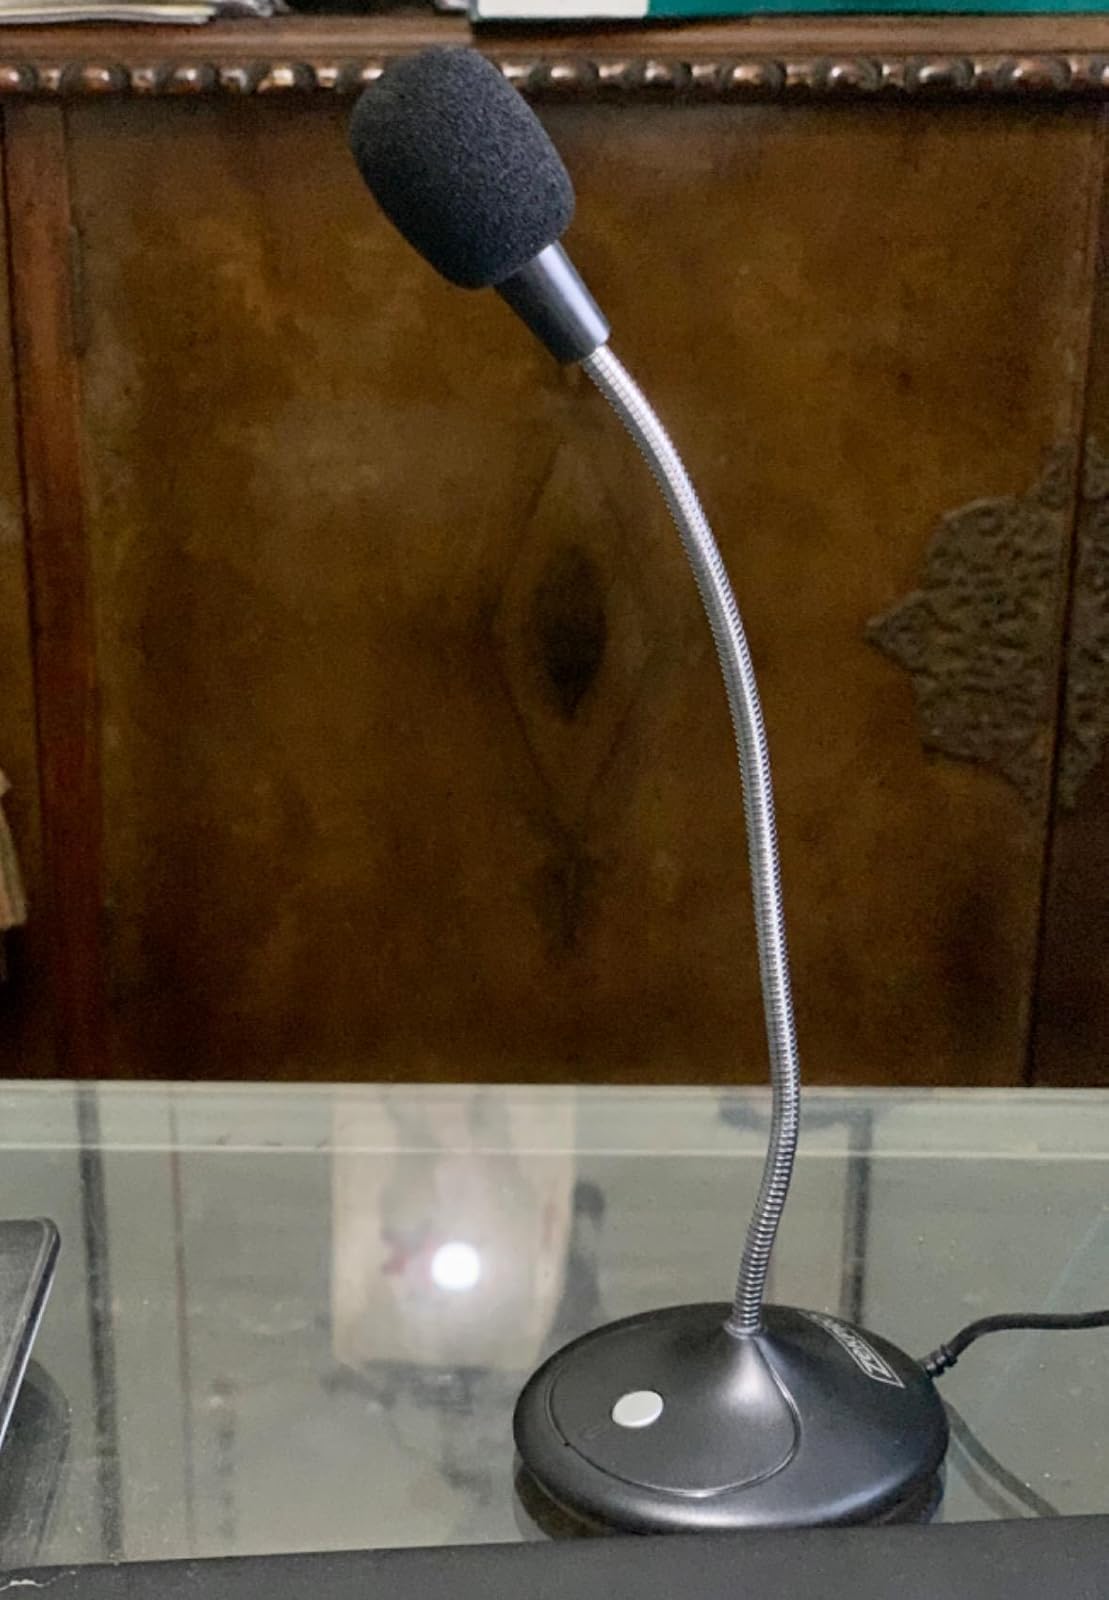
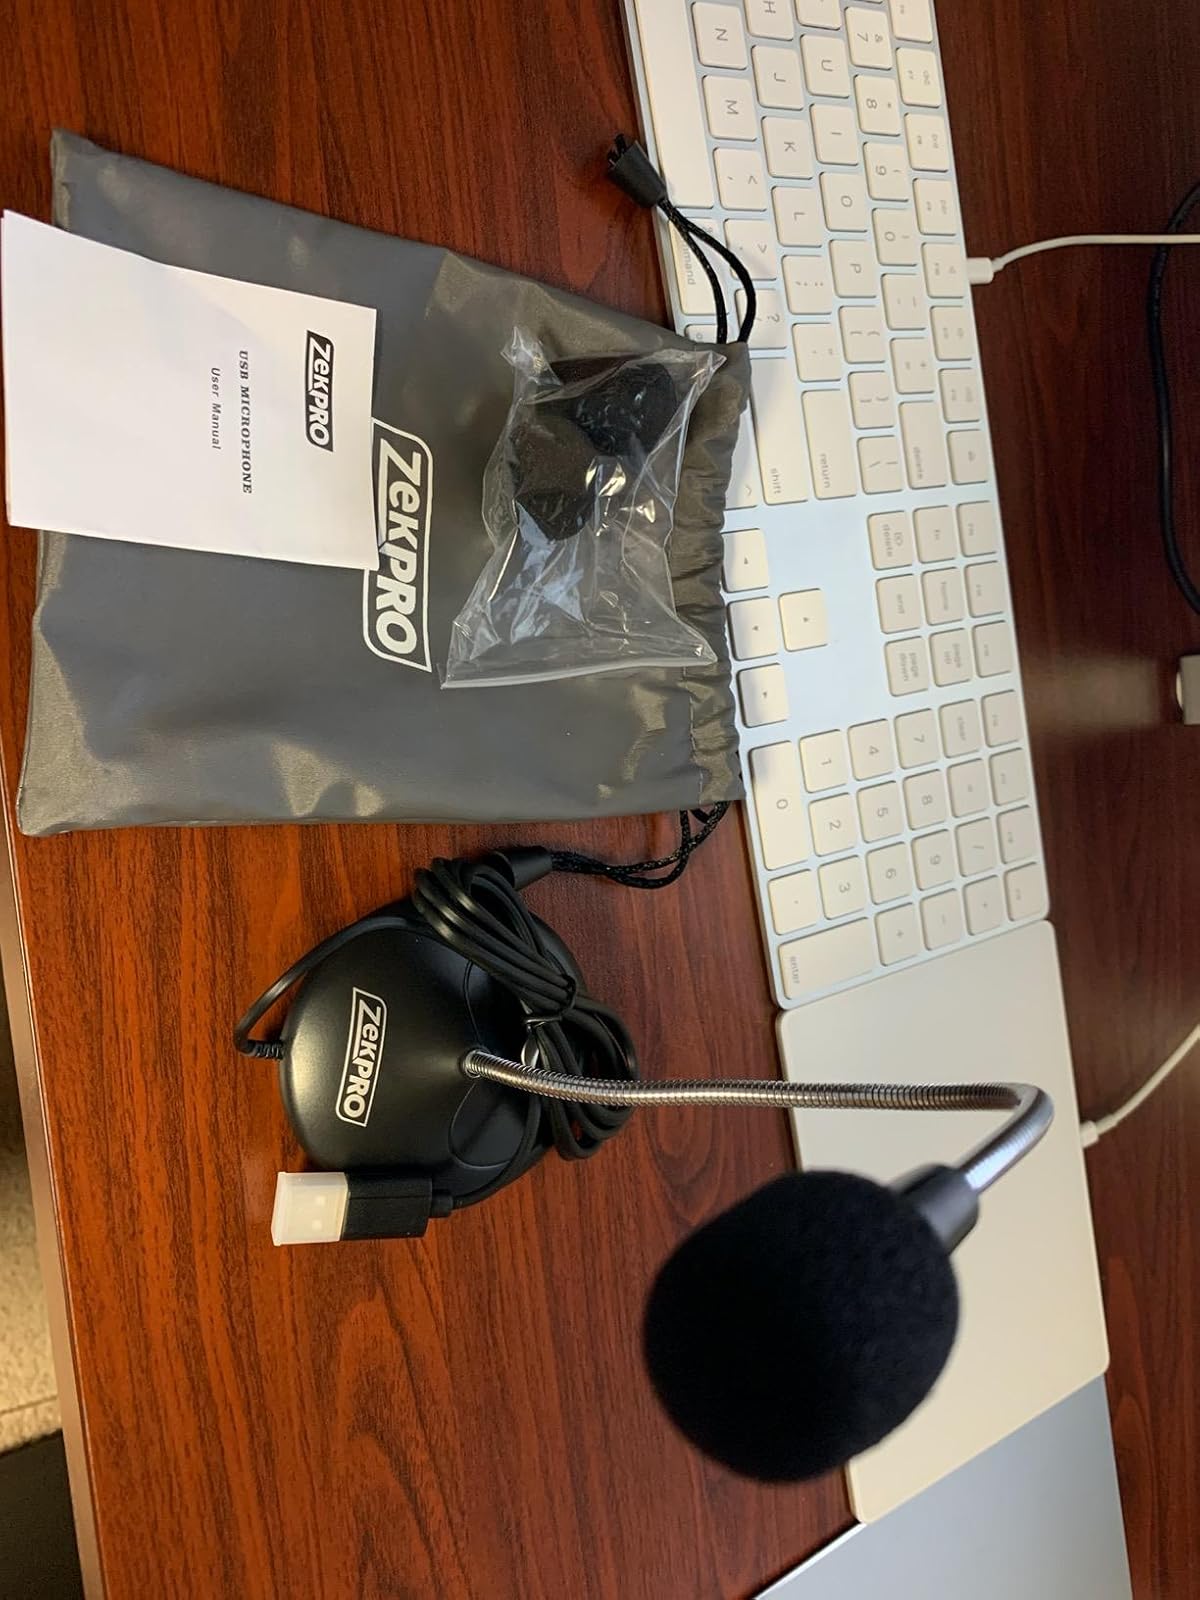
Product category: microphone
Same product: yes